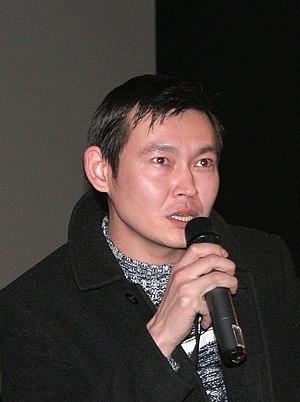
Le Festival international des cinémas d'Asie 2008 a lieu du 29 janvier au 5 février 2008.